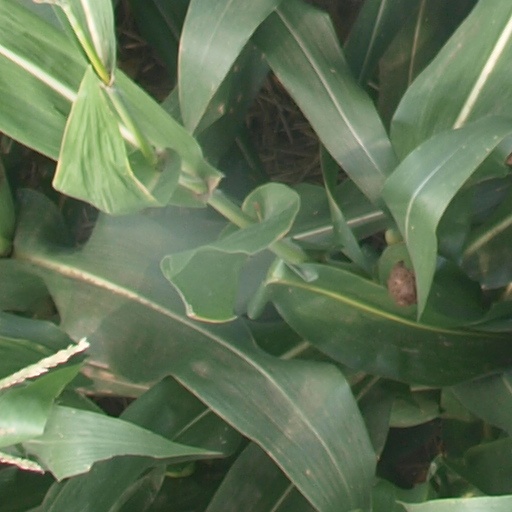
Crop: maize; corn